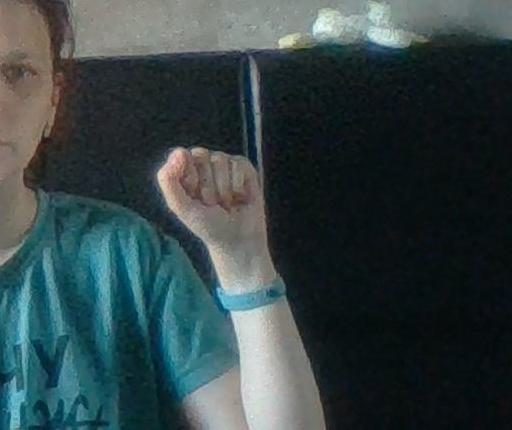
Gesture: fist